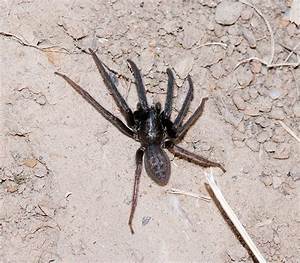
Label: ragno